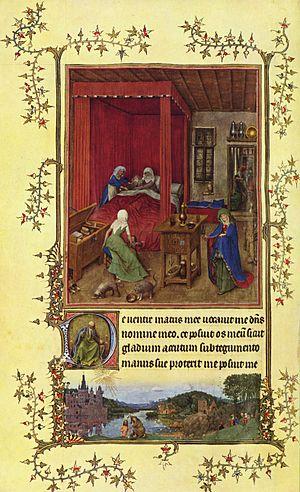
L’enluminure gothique voit le jour en France et en Angleterre, dans les années 1160—1170, alors que les formes romanes restent dominantes en Allemagne jusqu'en 1300 environ. Pendant toute l'époque gothique, la France reste en tête des développements stylistiques de l'enluminure. Lors du passage du gothique tardif à la Renaissance, dans la seconde moitié du XVᵉ siècle, l'enluminure perd son rôle d'art majeur à la suite du développement de l’imprimerie.